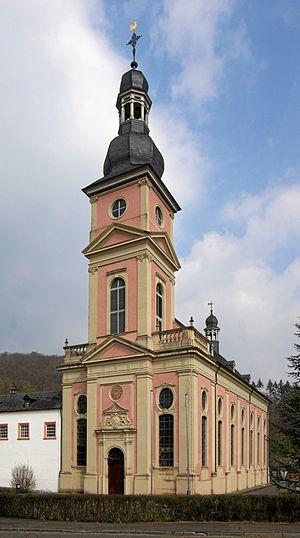
Le couvent de Springiersbach est un ancien couvent d'augustins, devenu aujourd'hui couvent de carmélites. Il se trouve en Allemagne près de Bengel dans l'Eifel, à 16 km de Wittlich.